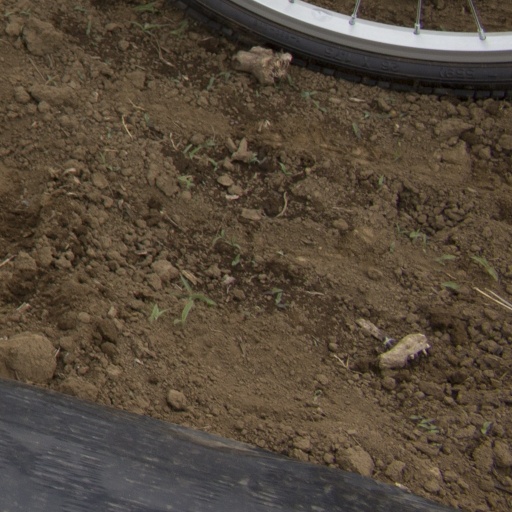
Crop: Jerusalem artichoke